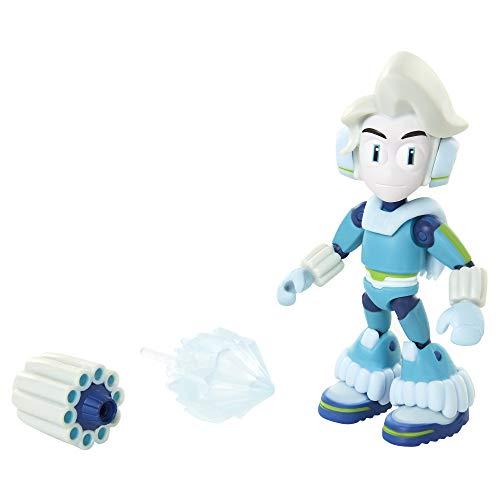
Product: Mega Man Fully Charged – Ice Man Articulated Action Figure with Ice Blast and Ice Man Buster Accessory (to swap onto The Mega Man Figure)! Based on The New Show!
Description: Includes a cannon accessory that can be swapped onto the 5-inch blue Mega Man figure.
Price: $9.99
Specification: ProductDimensions:2.5x7x10inches|ItemWeight:5.3ounces|ShippingWeight:5.3ounces(Viewshippingratesandpolicies)|ASIN:B07FZ1XC4J|Itemmodelnumber:76245-2L|Manufacturerrecommendedage:36months-6years